Pieter van den Keere

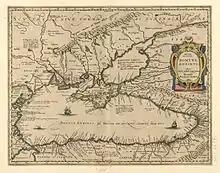
Map of the Black Sea for Abraham Ortelius.

Pieter van den Keere ( 1571 – c. 1646) was a Flemish engraver, publisher and globe maker who worked for the most part of his career in England and the Dutch Republic.